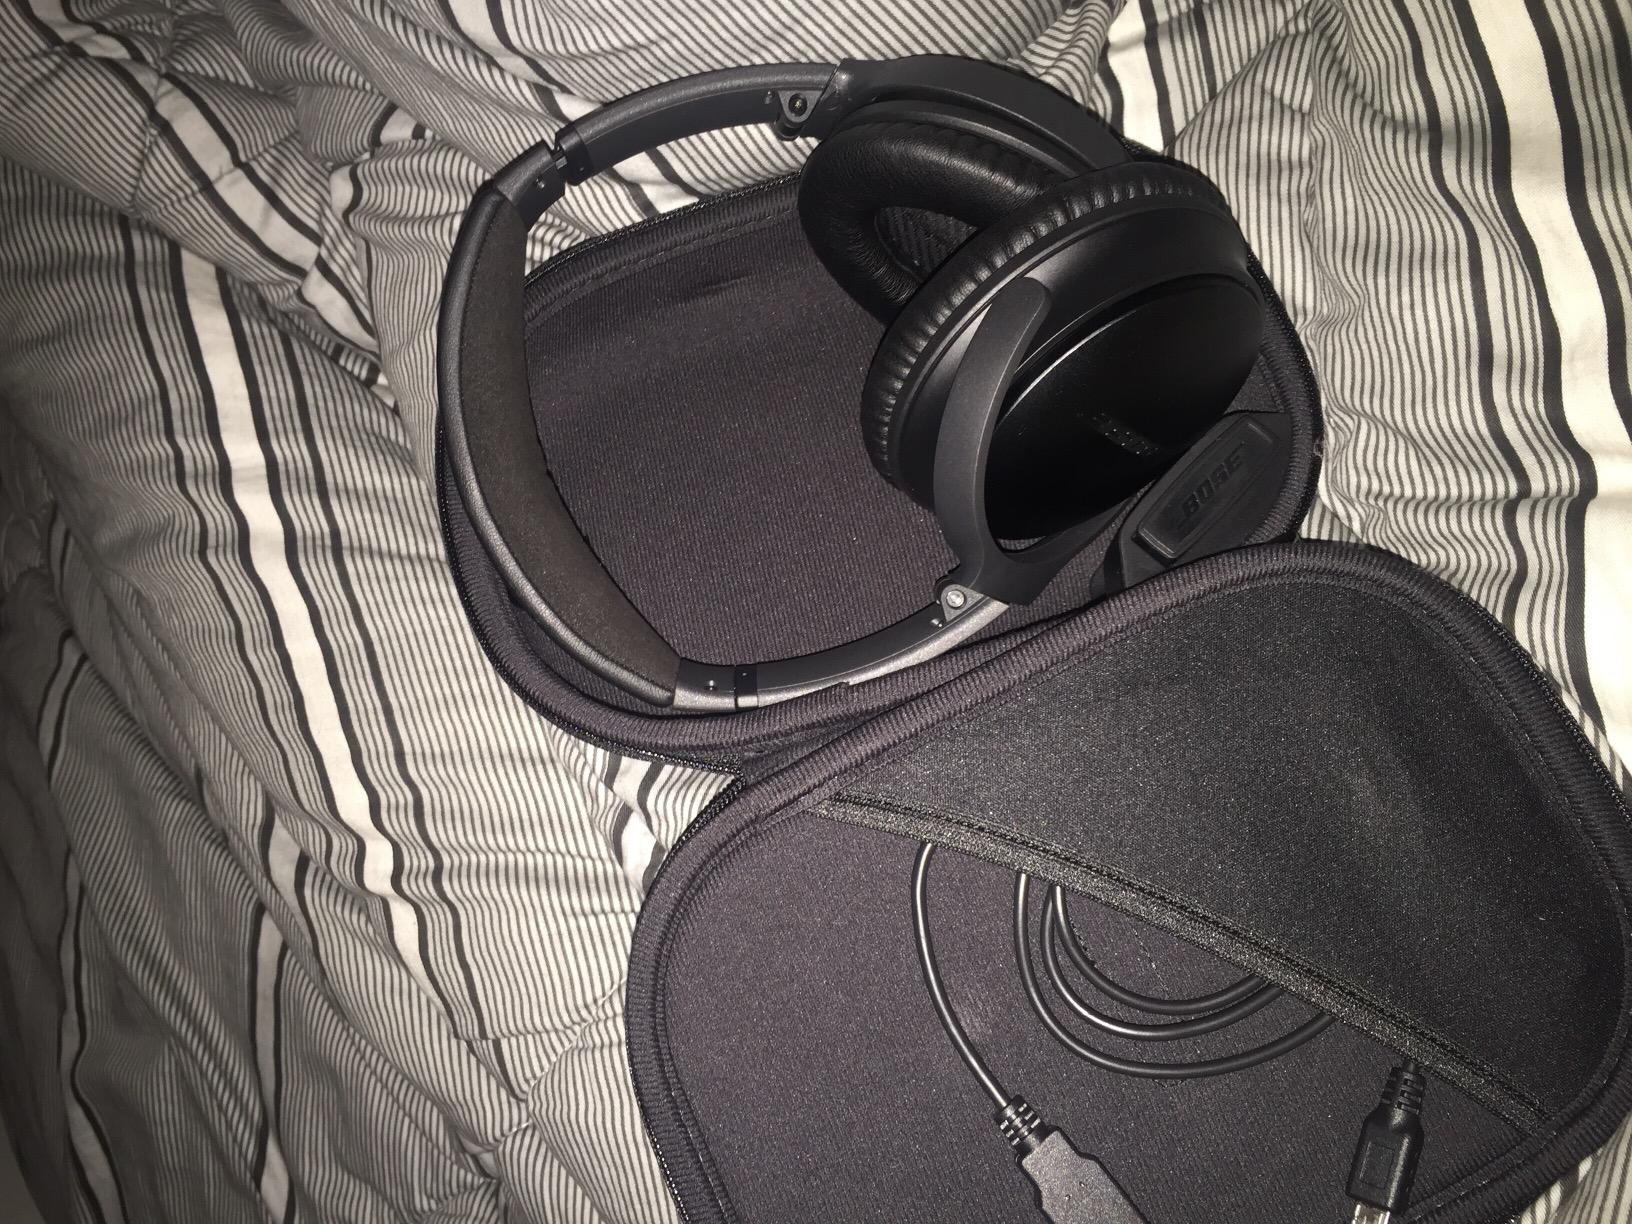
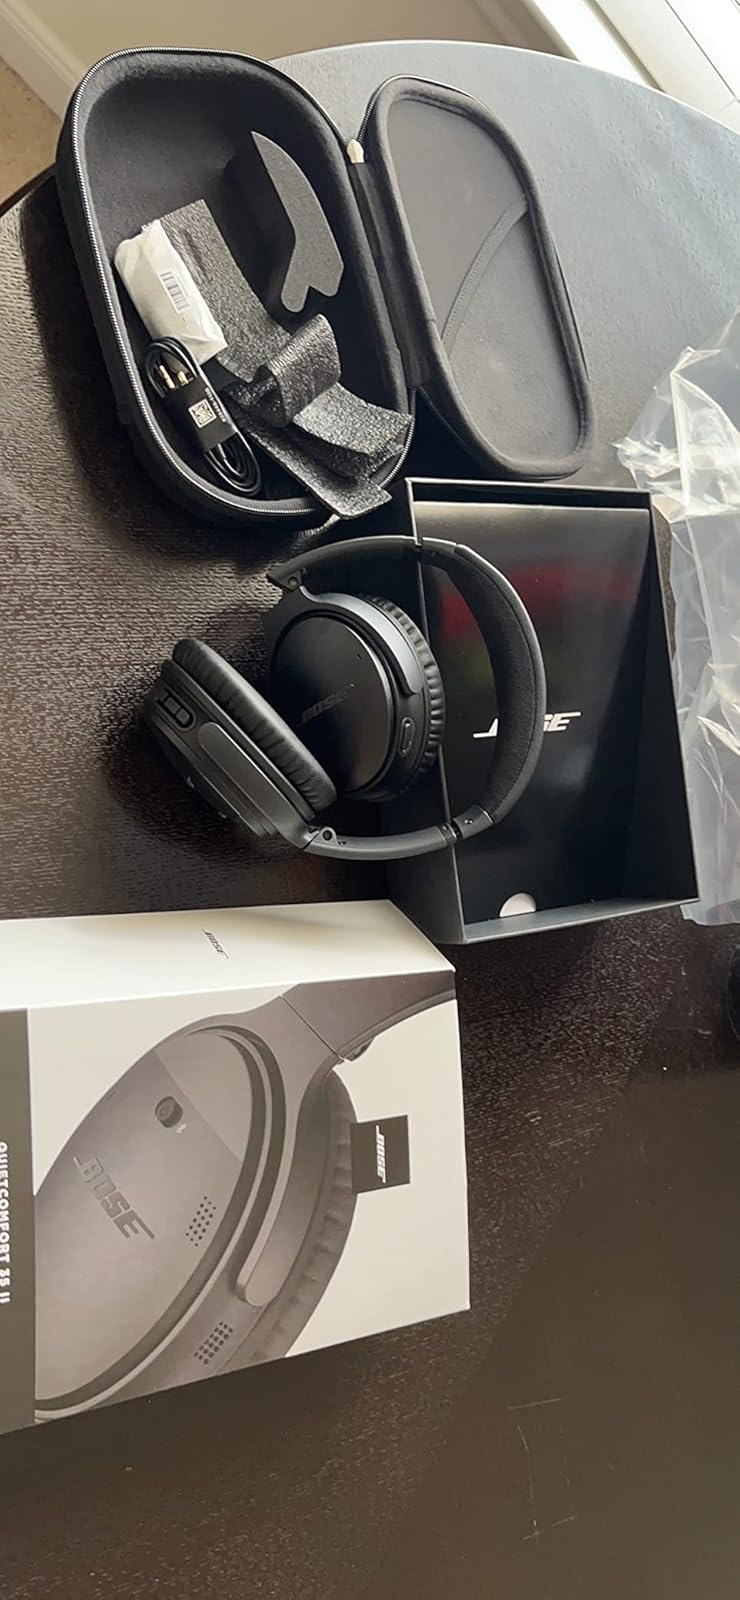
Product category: headphones
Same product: yes